Oldsmobile 88

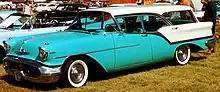
1957 Oldsmobile 88 Fiesta hardtop wagon

In 1956, styling highlights included a new split grille, revised taillights and deck, and revised side chrome. Horsepower for the 324 Rocket V8 increased to 230 for 88s and 240 for Super 88s. A new four-speed Jetaway Hydra-Matic was introduced to replace the original Hydra-Matic transmission that Olds had used since 1940. The new Jetaway Hydra-Matic retained the four forward speeds and fluid coupling unit, but added a new "Park" position to the shift quadrant, and no longer required band adjustment as required routine maintenance. Inside, an oval speedometer replaced the round gauge, and a new foot-operated parking brake replaced the previous T-handle unit.